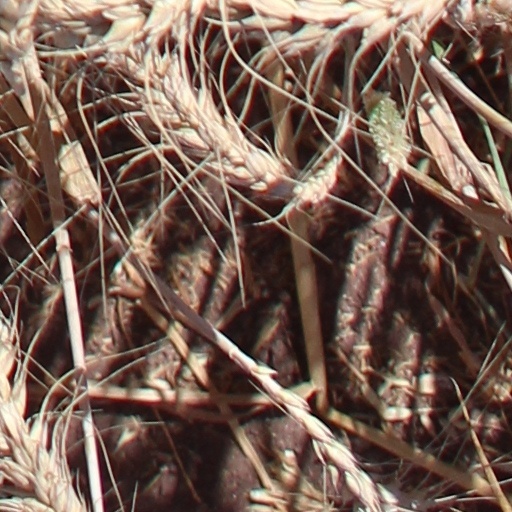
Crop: wheat